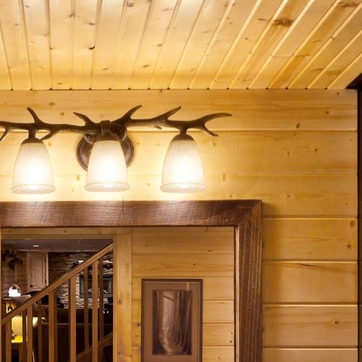
Material: glass